Question: Please indicate a possible affordance area of the bench that can be used for sitting
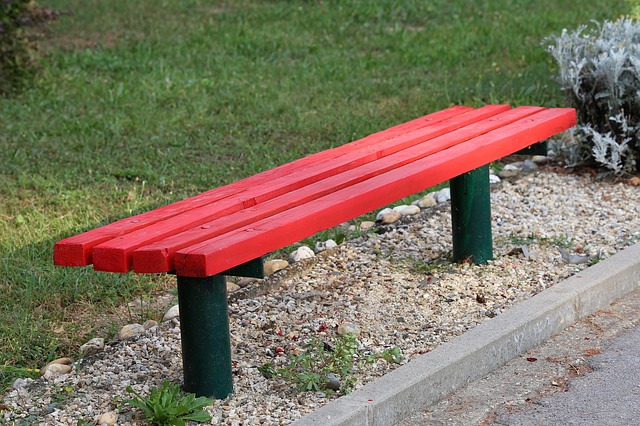
Answer: [51.5, 102, 569.5, 259]